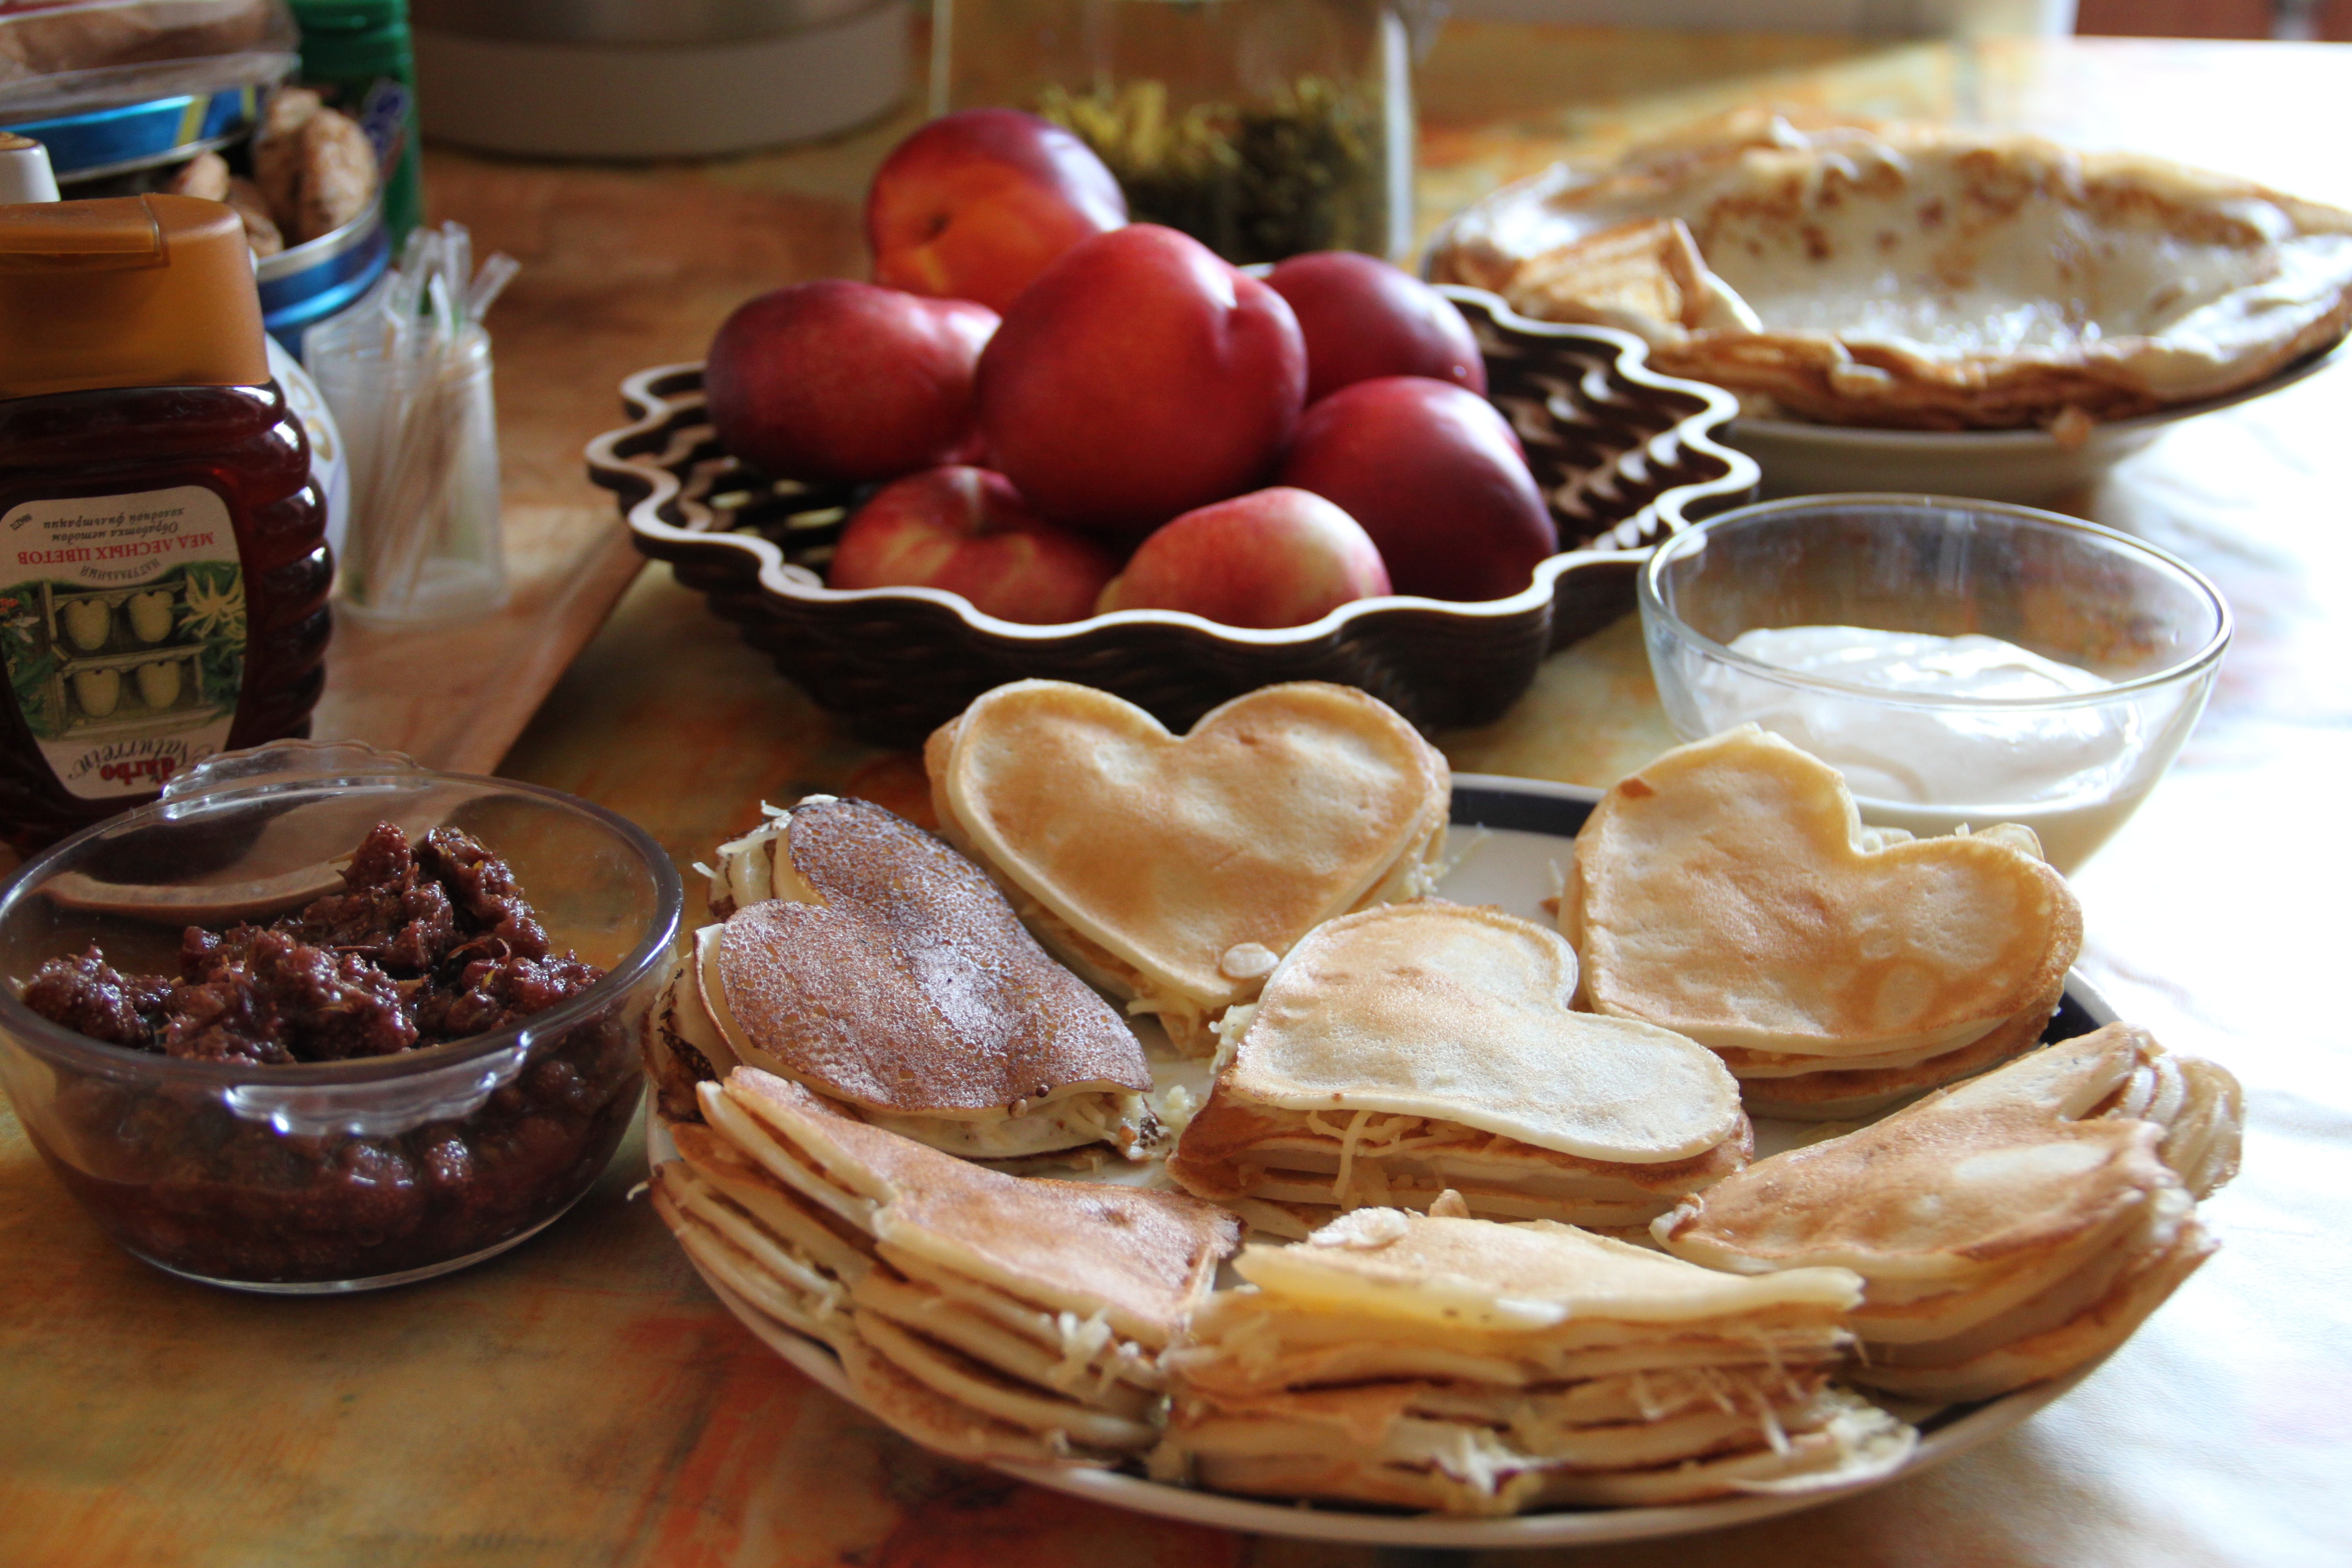
table, dish, meal, food, carnival, cooking, produce, kitchen, breakfast, baking, dessert, cuisine, still life, treats, traditions, brunch, flowering plant, pancakes, land plant